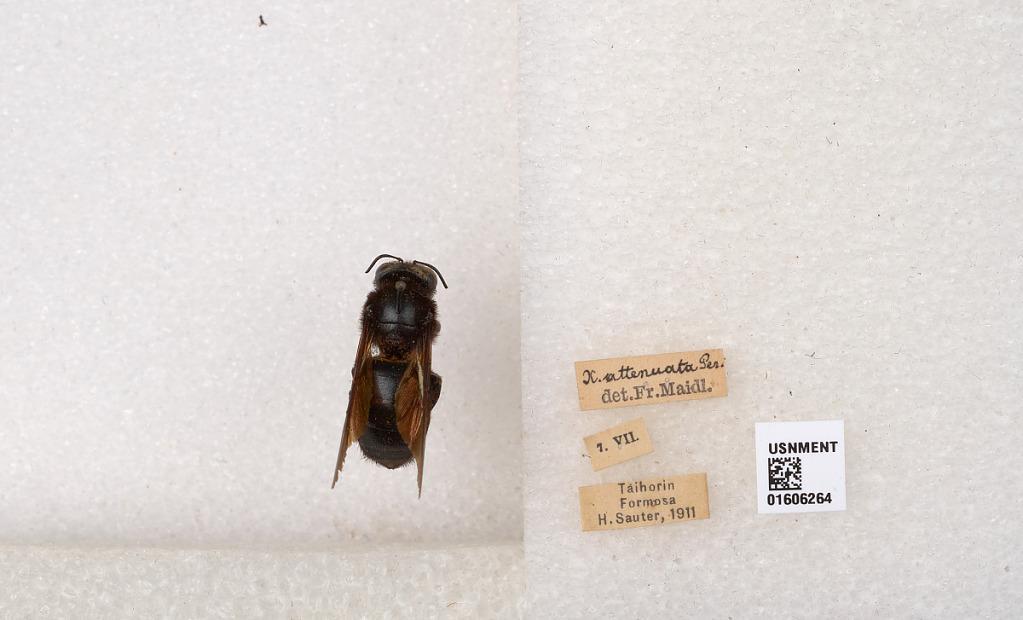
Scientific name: Xylocopa (Biluna) auripennis auripennis Lepeletier
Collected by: H. Sauter
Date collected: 1911-1-1
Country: Taiwan
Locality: Taihorin, Formosa
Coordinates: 25.0186, 121.537
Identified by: Maidl